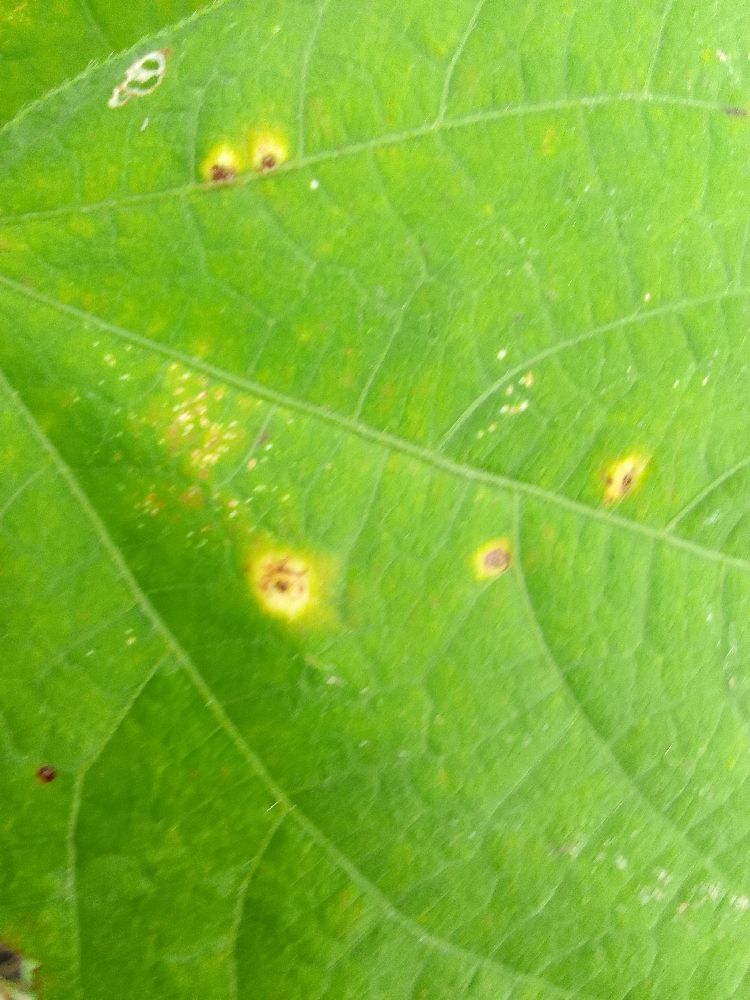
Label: rust